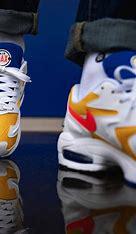
Brand: Nike
Model: Air MAX2 Light